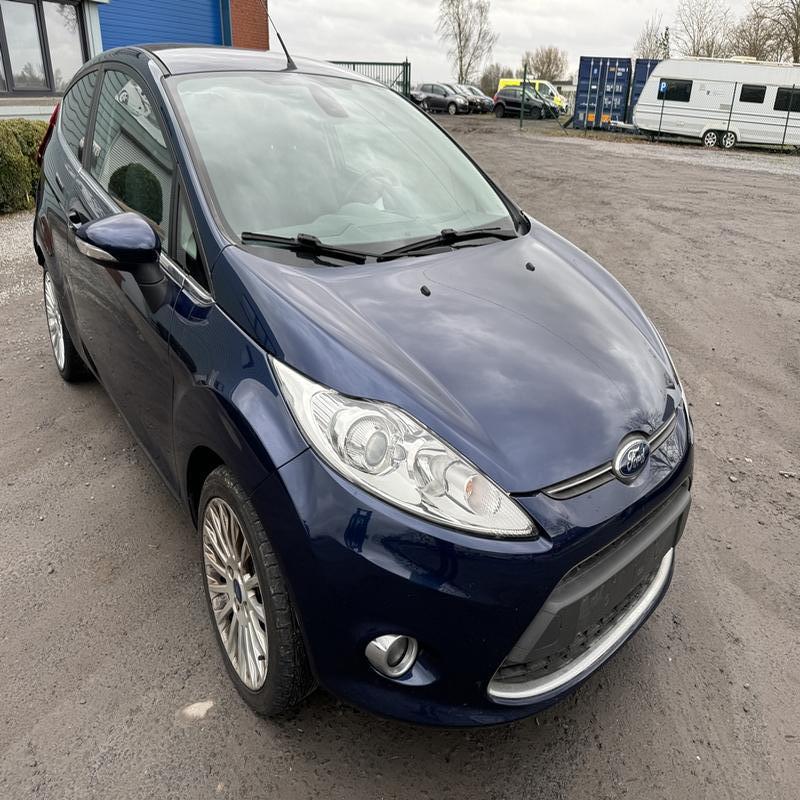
Aucun dommage détecté.
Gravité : aucun